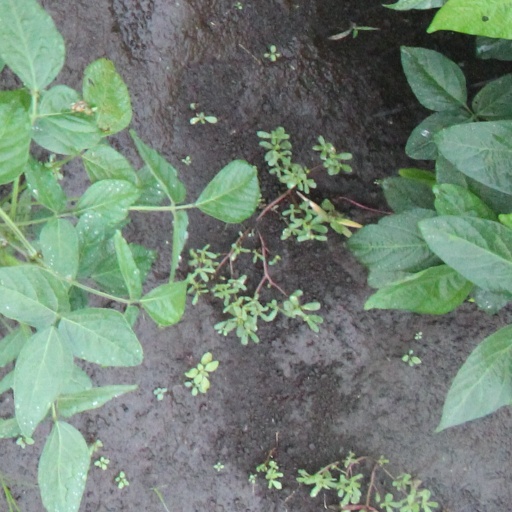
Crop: soybean